Senlin Gongyuan Nanmen (Forest Park South Gate) station

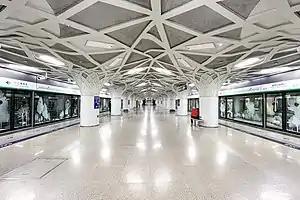
Platform

Senlin Gongyuan Nanmen (Forest Park South Gate) station is a station on Line 8 of the Beijing Subway. It is located at the south entrance to the Olympic Forest Park.